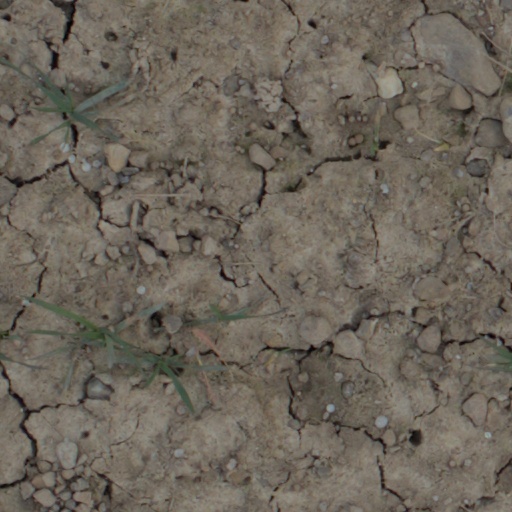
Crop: wheat